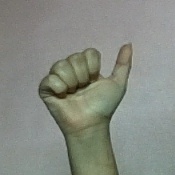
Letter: dhad